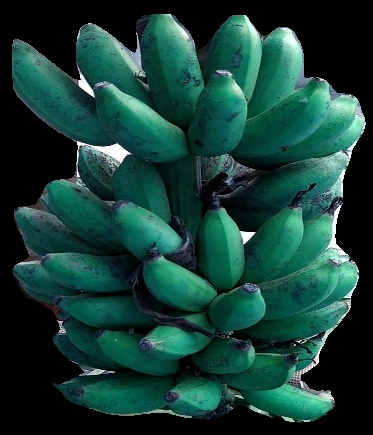
Variety: rasbale
Grade: grade3